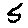
Label: 5